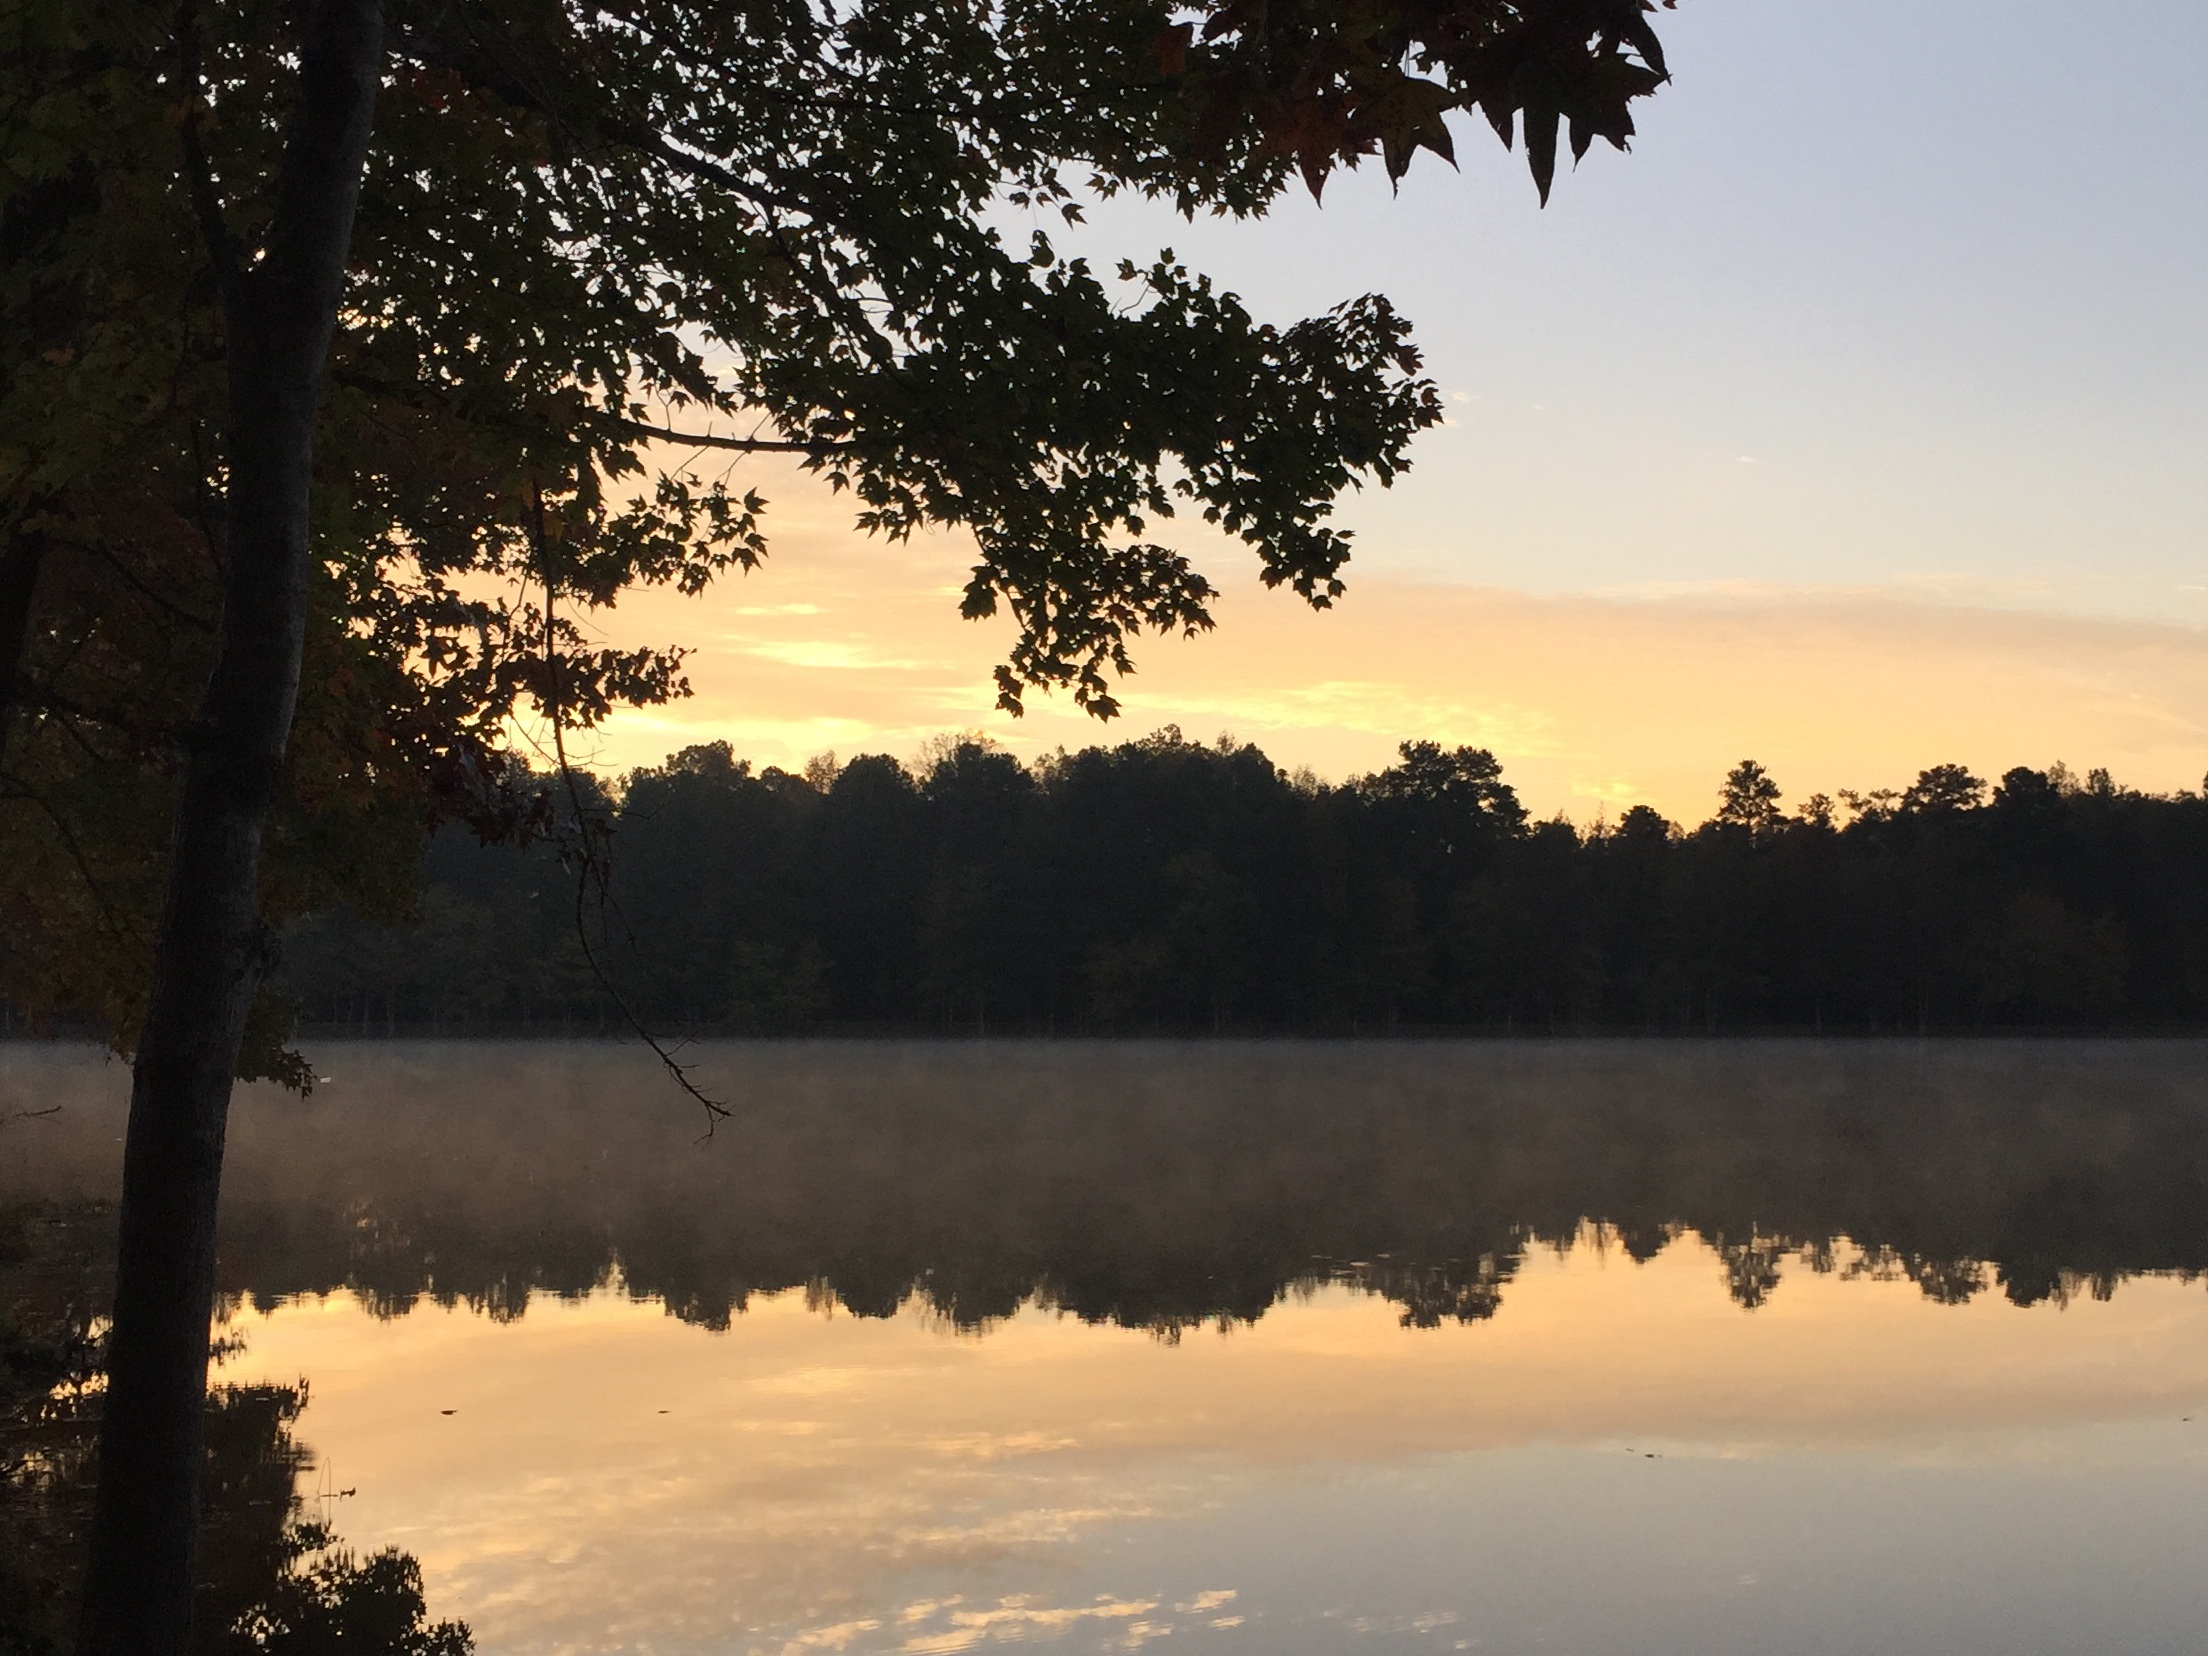
landscape, tree, nature, cloud, sunrise, sunset, mist, sunlight, morning, lake, dawn, river, dusk, evening, reflection, autumn, loch, atmospheric phenomenon, woody plant